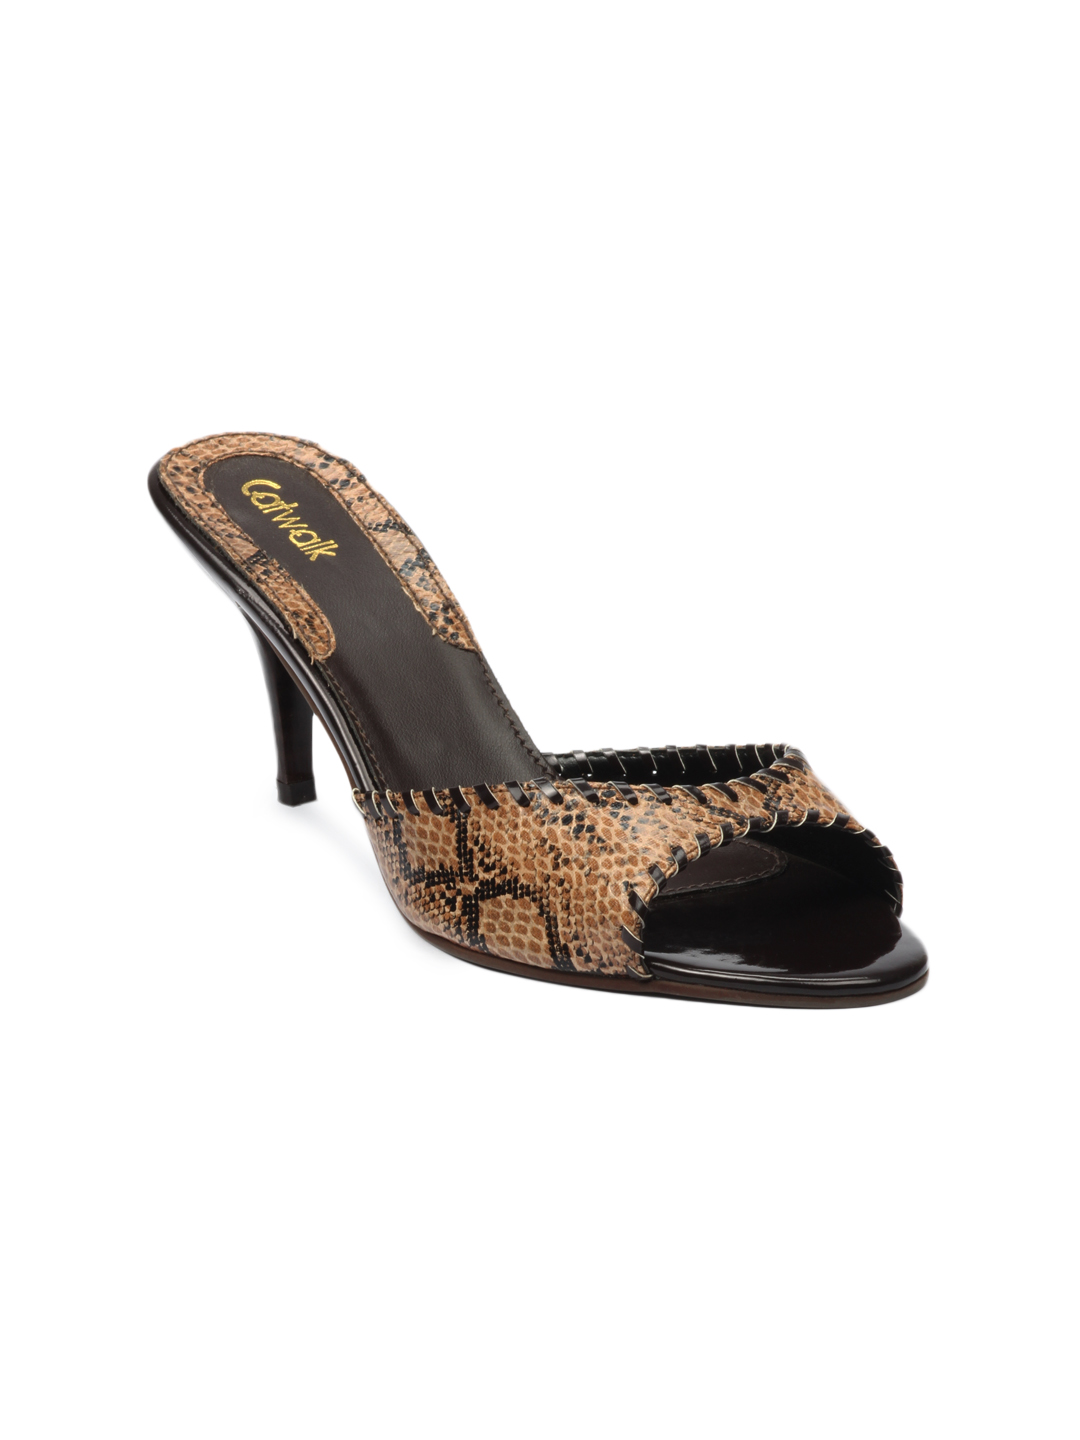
Catwalk Women Brown Heels
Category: Footwear / Shoes / Heels
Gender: Women
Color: Brown
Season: Winter 2015
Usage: Casual